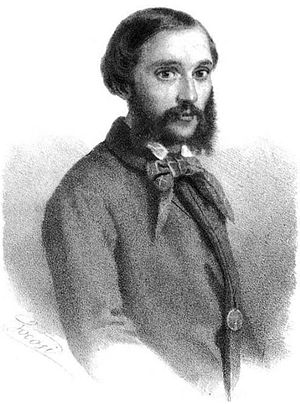
Emilio Dandolo
Emilio Dandolo.
Emilio Dandolo var en italiensk patriot, søn af Tullio Dandolo.